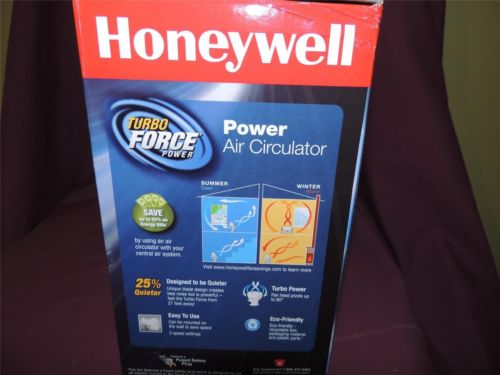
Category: fan